Baogang Dadao station

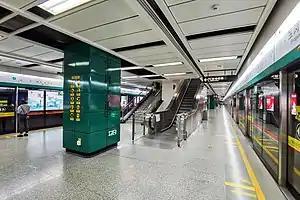

Baogang Dadao Station, known as Changgang Zhonglu Station during planning, is a metro station on Line 8 of the Guangzhou Metro. The underground station is located on Changgang Middle Road in the Haizhu District. The station opened on November3, 2010 after a delay caused by the cooling tower at Shayuan station.